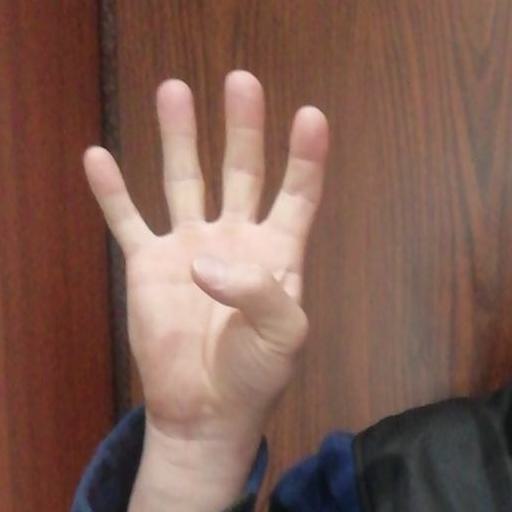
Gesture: four